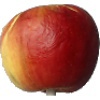
Label: Apple Red Yellow 1